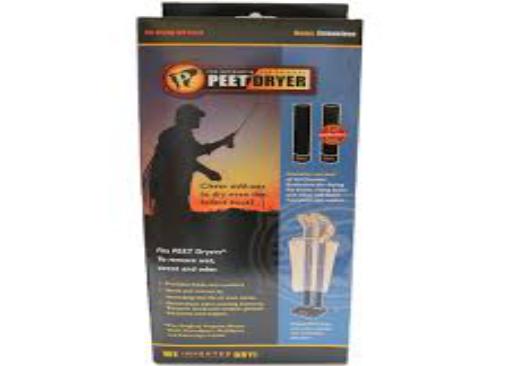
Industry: Necessities